Answer in natural language. Considering the relative positions, is black shelving unit with two shelves above or below Window? Choose between the following options: below or above
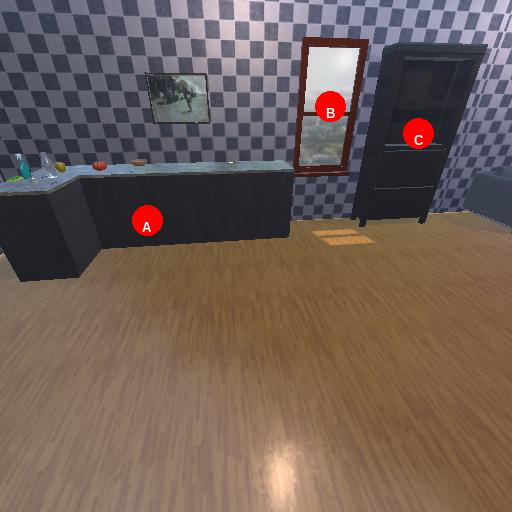
<answer>below</answer>